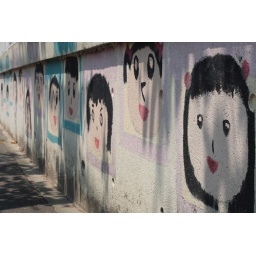
A wall picture by kindergarteners.So cute and full of peace :-)